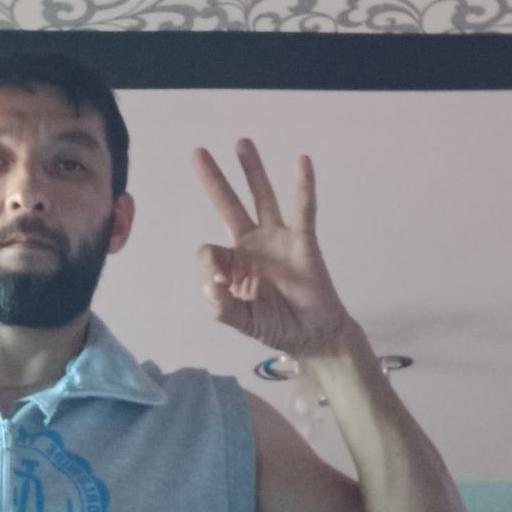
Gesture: ok